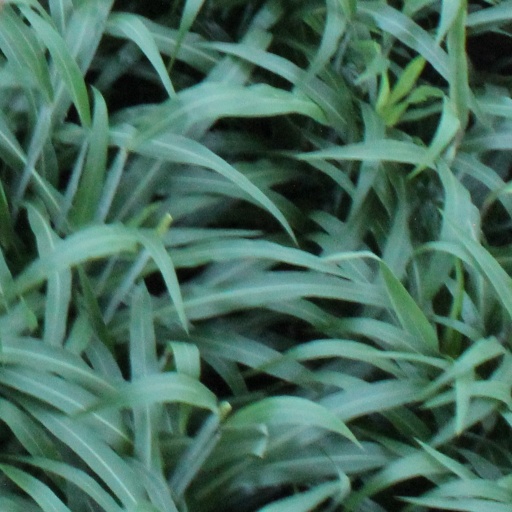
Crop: sorghum